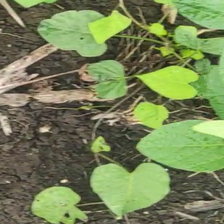
Weed species: Obscure_morning _glory(Ipomoea obscura)